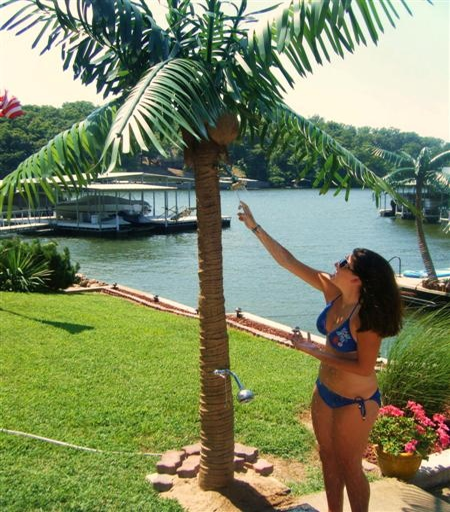
keep your pool deck and patio areas clean by offering your guests a place to shower off !